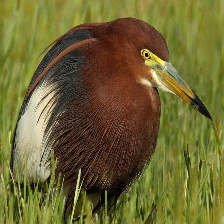
Species: CHINESE POND HERON
Scientific name: ARDEOLA BACCHUS
ImageNet parent category: little_blue_heron